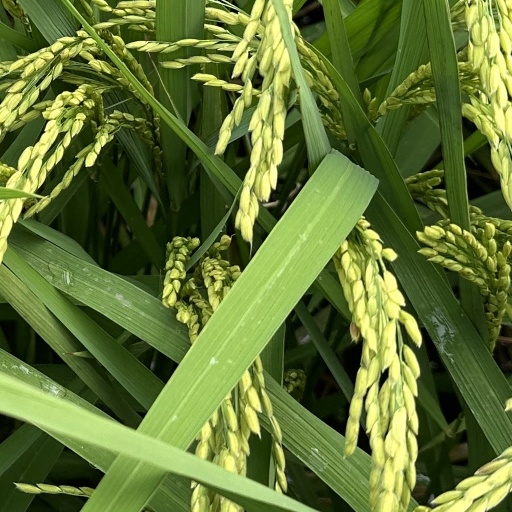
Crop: rice